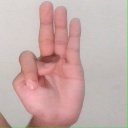
अक्षर: भ